Miss May I

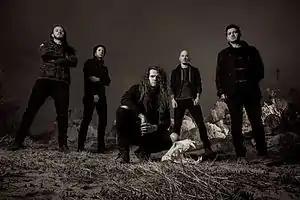
Miss May I in 2014. From left to right: BJ Stead, Justin Aufdemkampe, Levi Benton, Ryan Neff and Jerod Boyd

Miss May I is an American metalcore band from Troy, Ohio. Formed in 2007, they signed to Rise Records in 2008 and released their debut album, "Apologies Are for the Weak" through the label while the members were still attending high school. The album reached 76 on the "Billboard" 200, No. 29 on "Billboard"s Top Heatseekers, and No. 66 on Top Independent Albums. The band has also had some of their material featured in big name productions; the song "Forgive and Forget" is featured on the "Saw VI" Original Motion Picture Soundtrack, and their song "Apologies Are for the Weak" is included in the video game "".